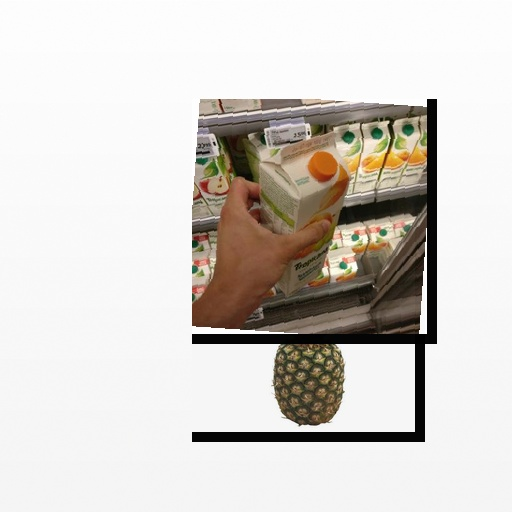
Food items: mandarin_juice, pineapple